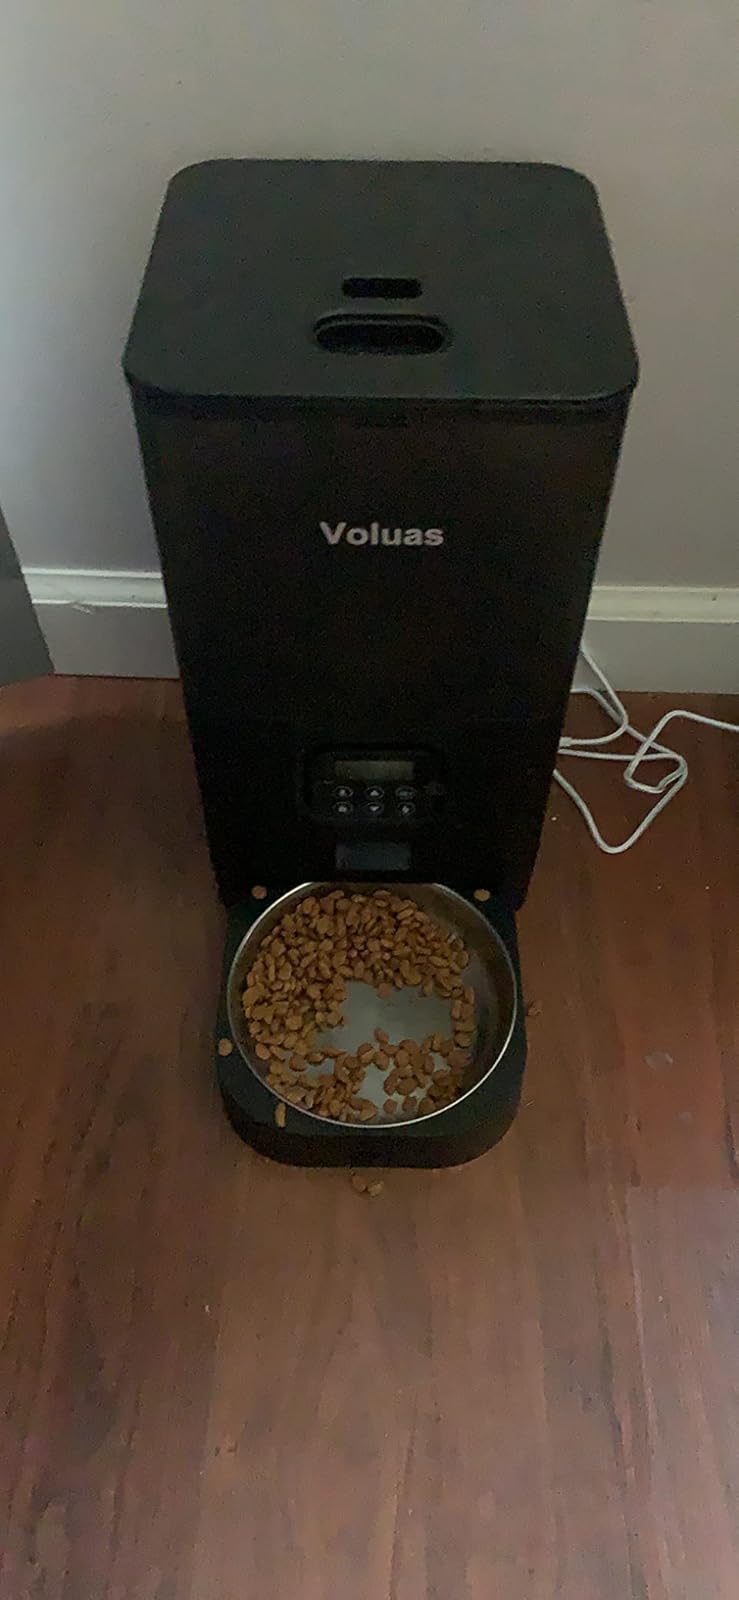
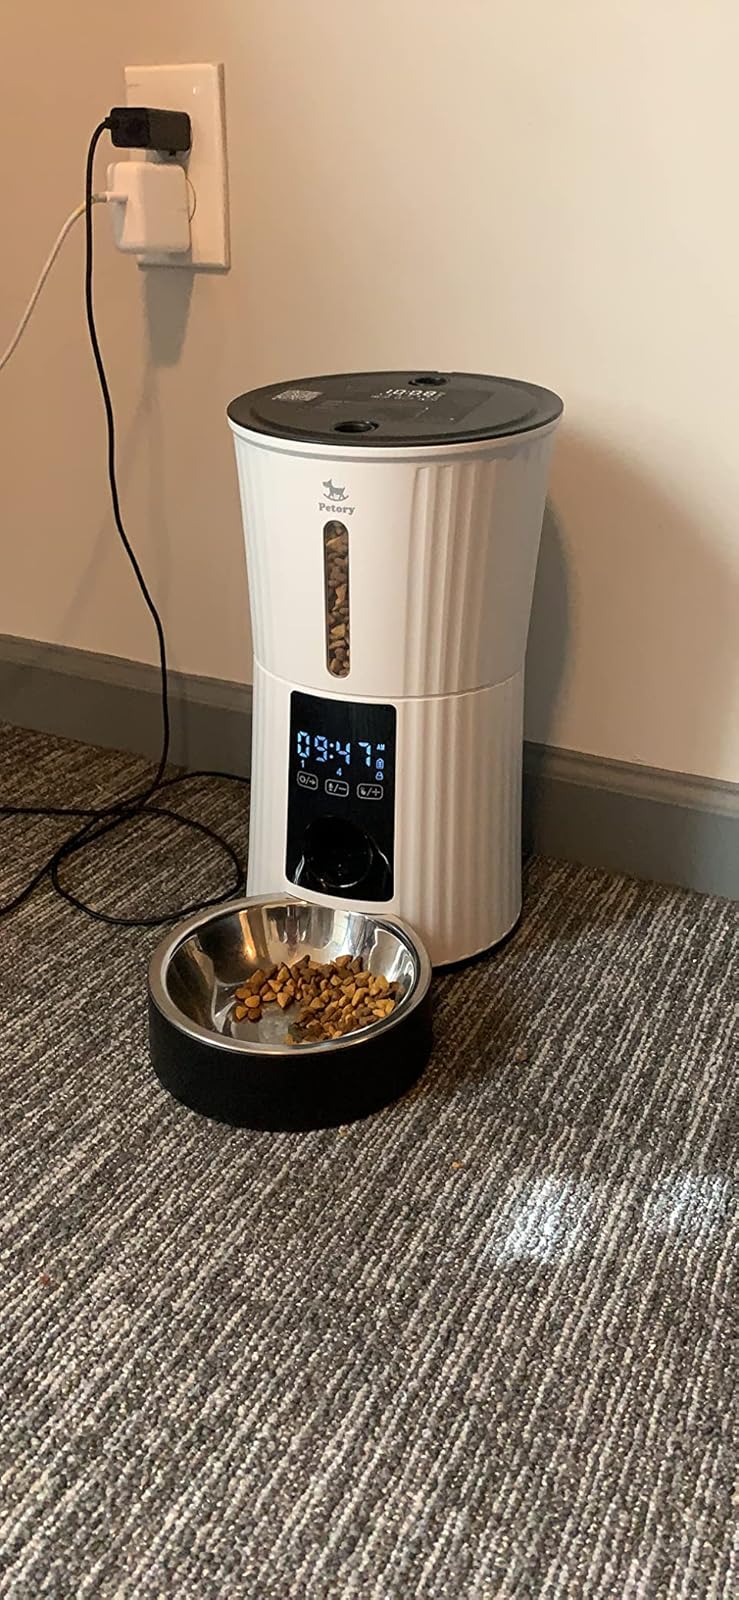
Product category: items_feeder
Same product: no